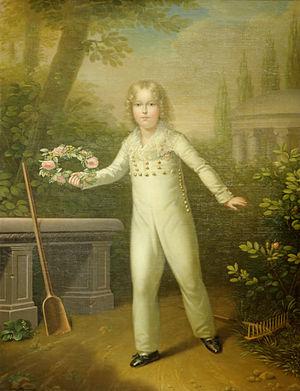
L'aiglon
Napoléon François Joseph Charles Bonaparte, né le 20 mars 1811 au palais des Tuileries, à Paris, et mort le 22 juillet 1832 au palais de Schönbrunn, à Vienne, est le fils et l'héritier de Napoléon Iᵉʳ, empereur des Français, et de sa seconde épouse, Marie-Louise d'Autriche.